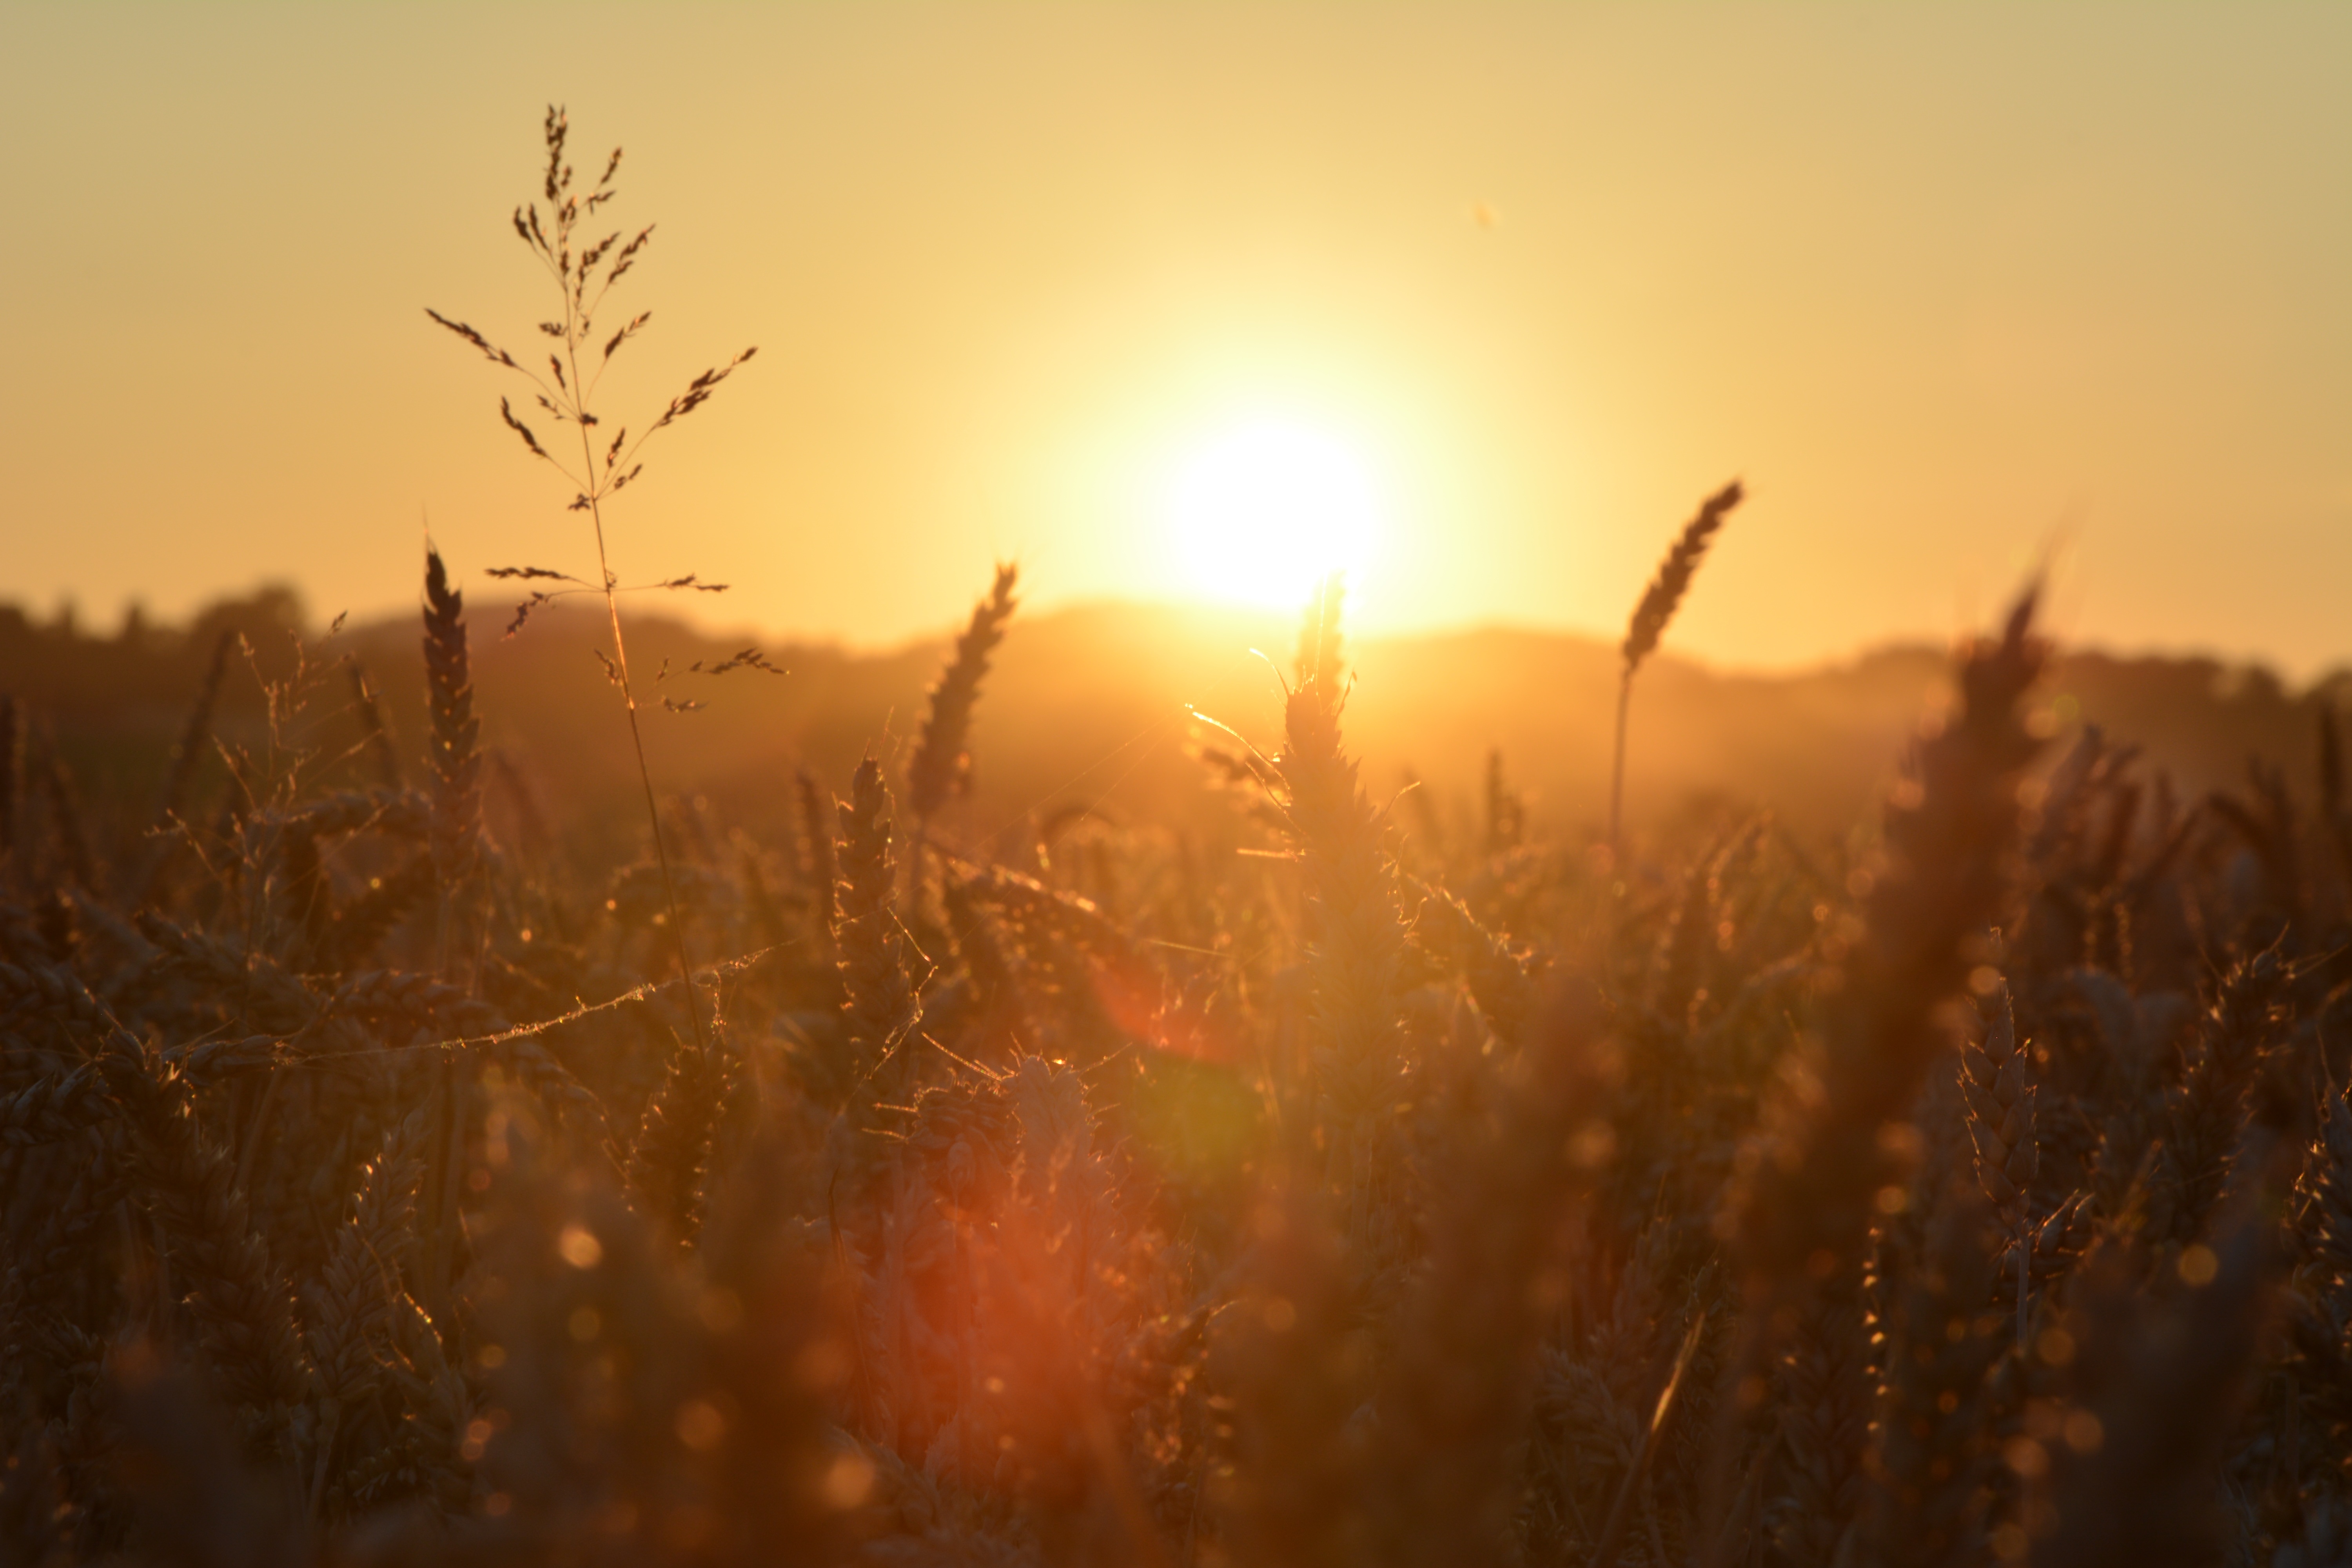
landscape, nature, grass, branch, light, sky, sun, fog, sunrise, sunset, mist, field, grain, sunlight, morning, dawn, summer, dusk, evening, harvest, autumn, fields, mood, arable, atmospheric phenomenon, grass family